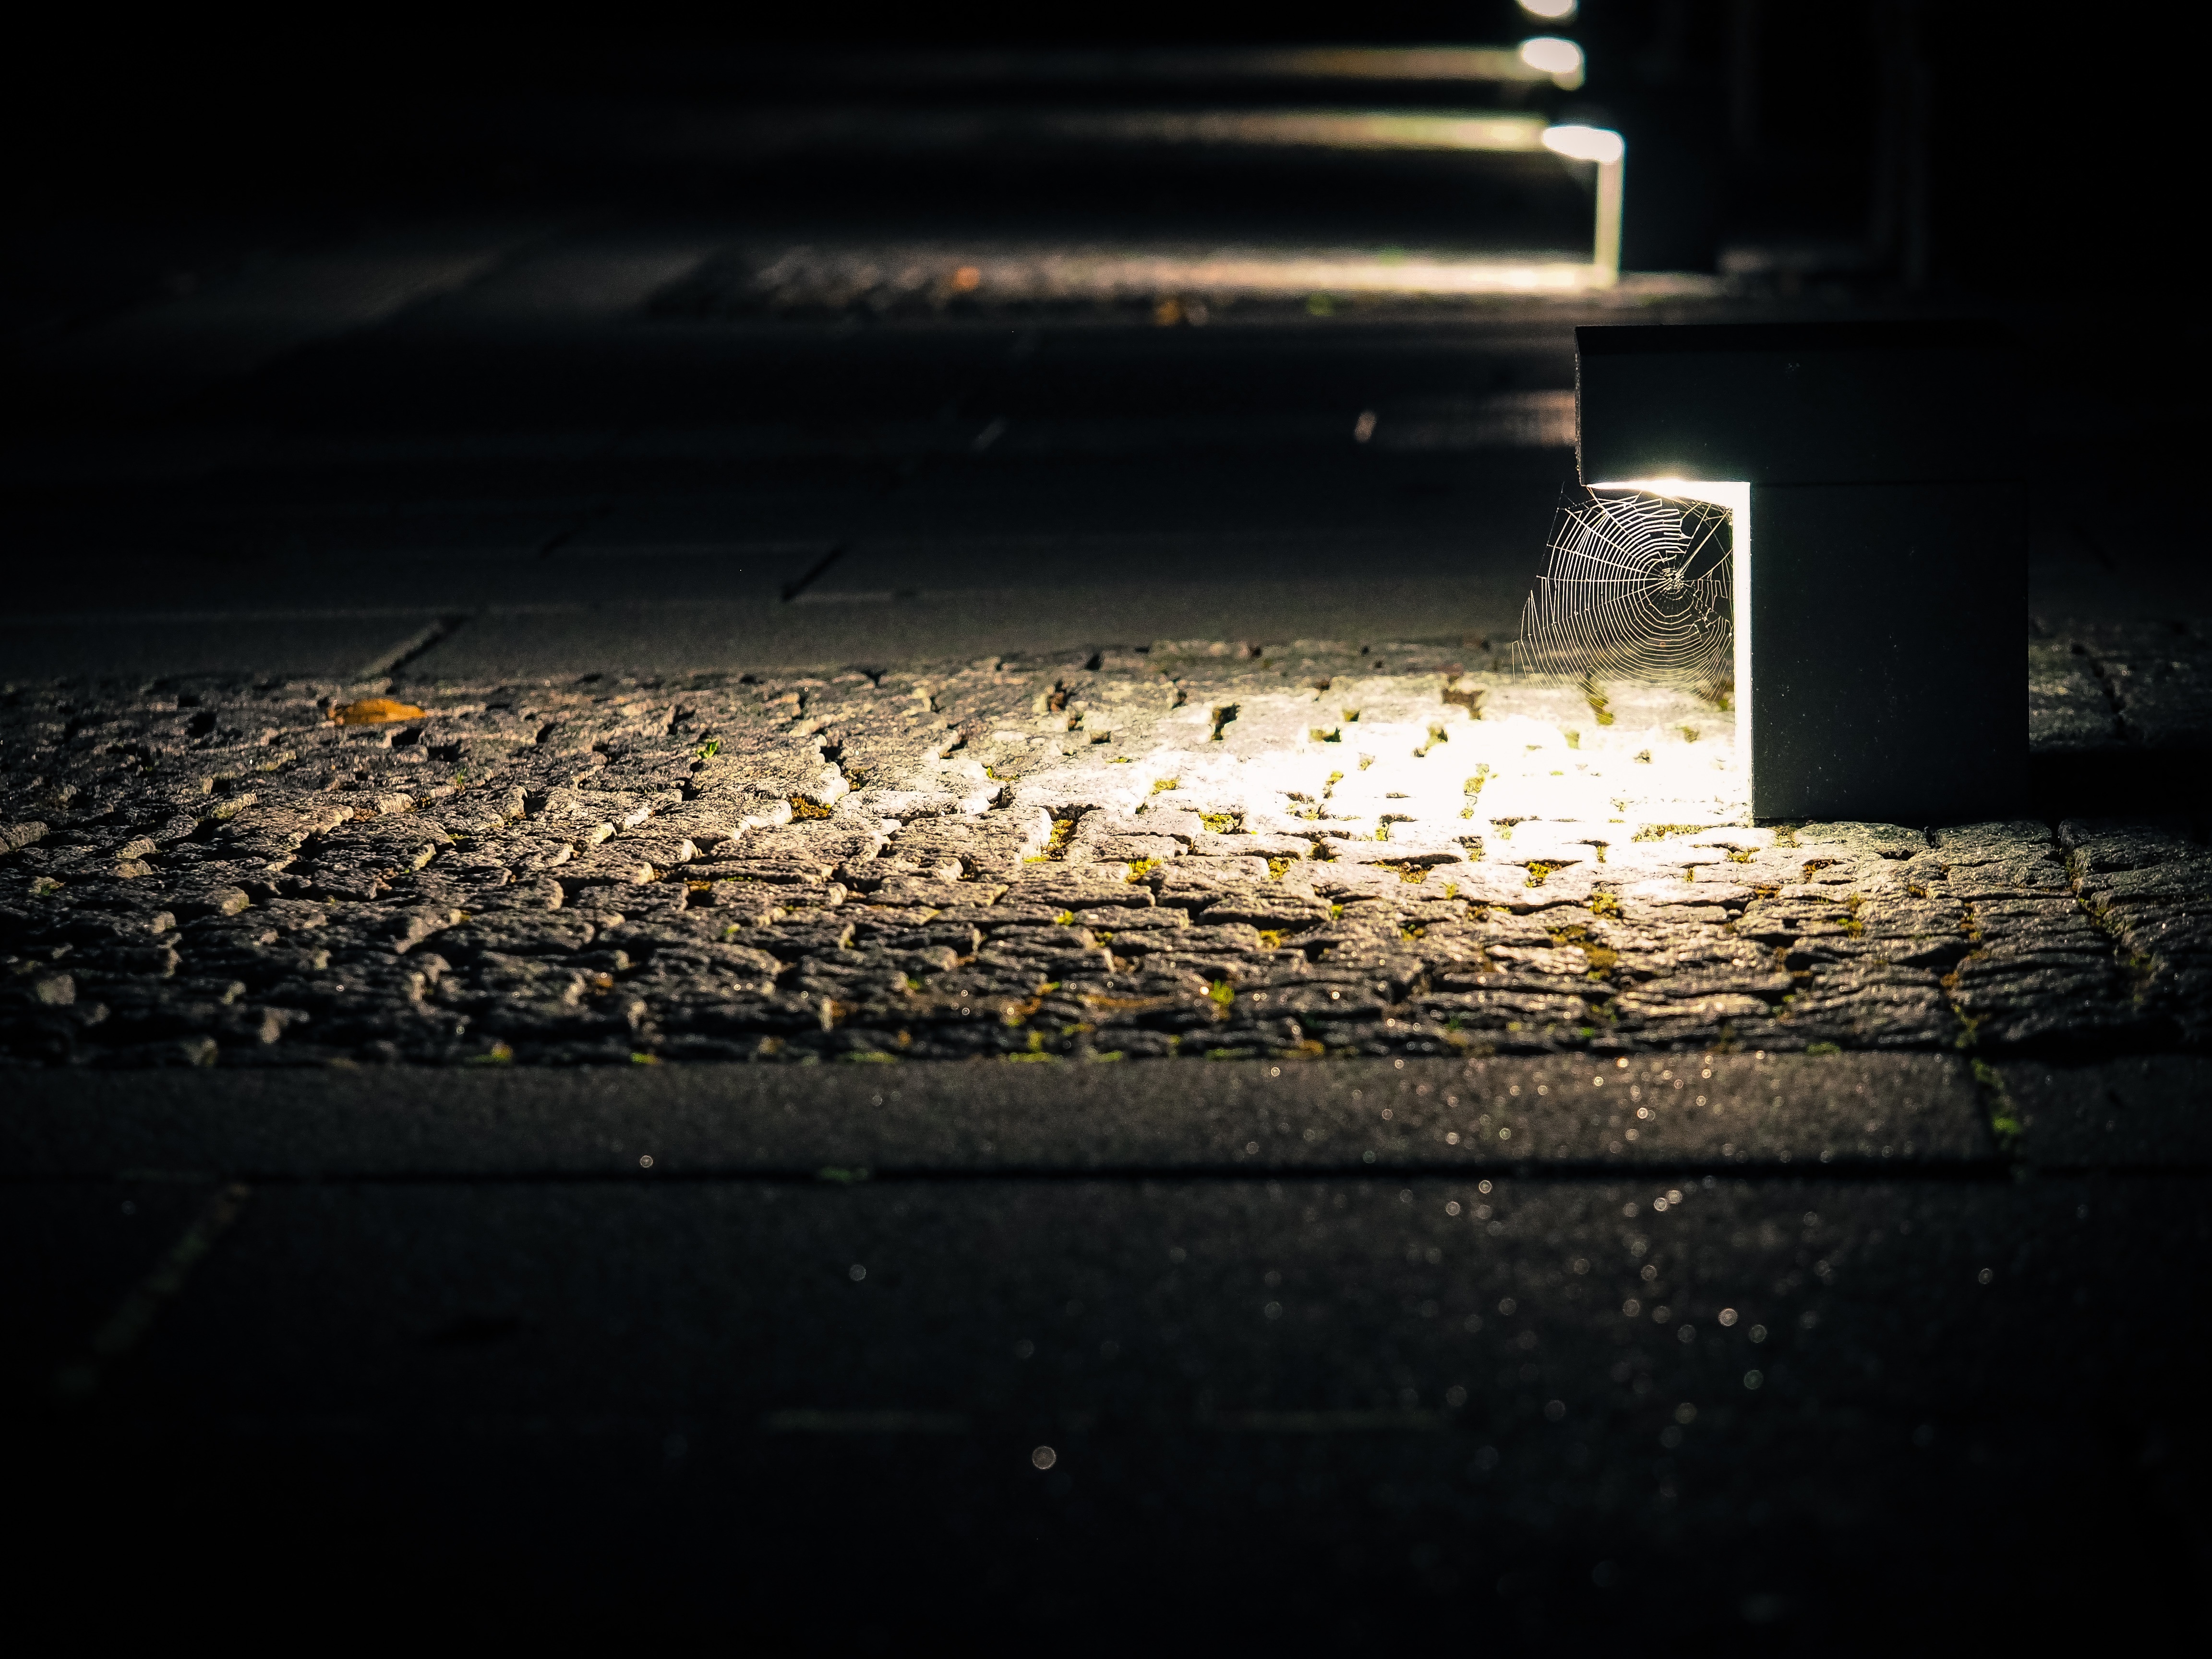
light, wood, white, night, photography, sunlight, texture, number, city, lantern, reflection, color, shadow, darkness, lamp, black, lighting, cobweb, street lamp, close up, lichtspiel, shape, network, macro photography, computer wallpaper